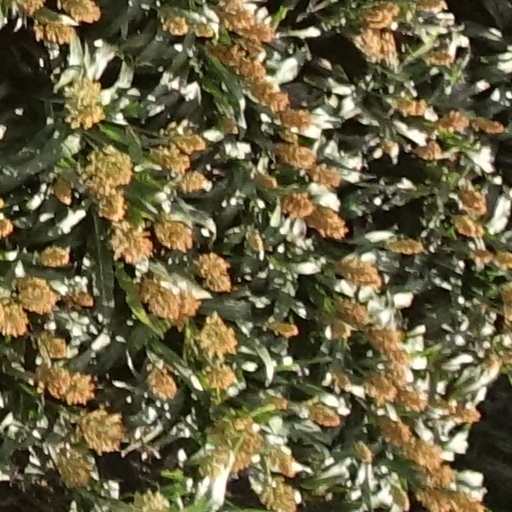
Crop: sorghum